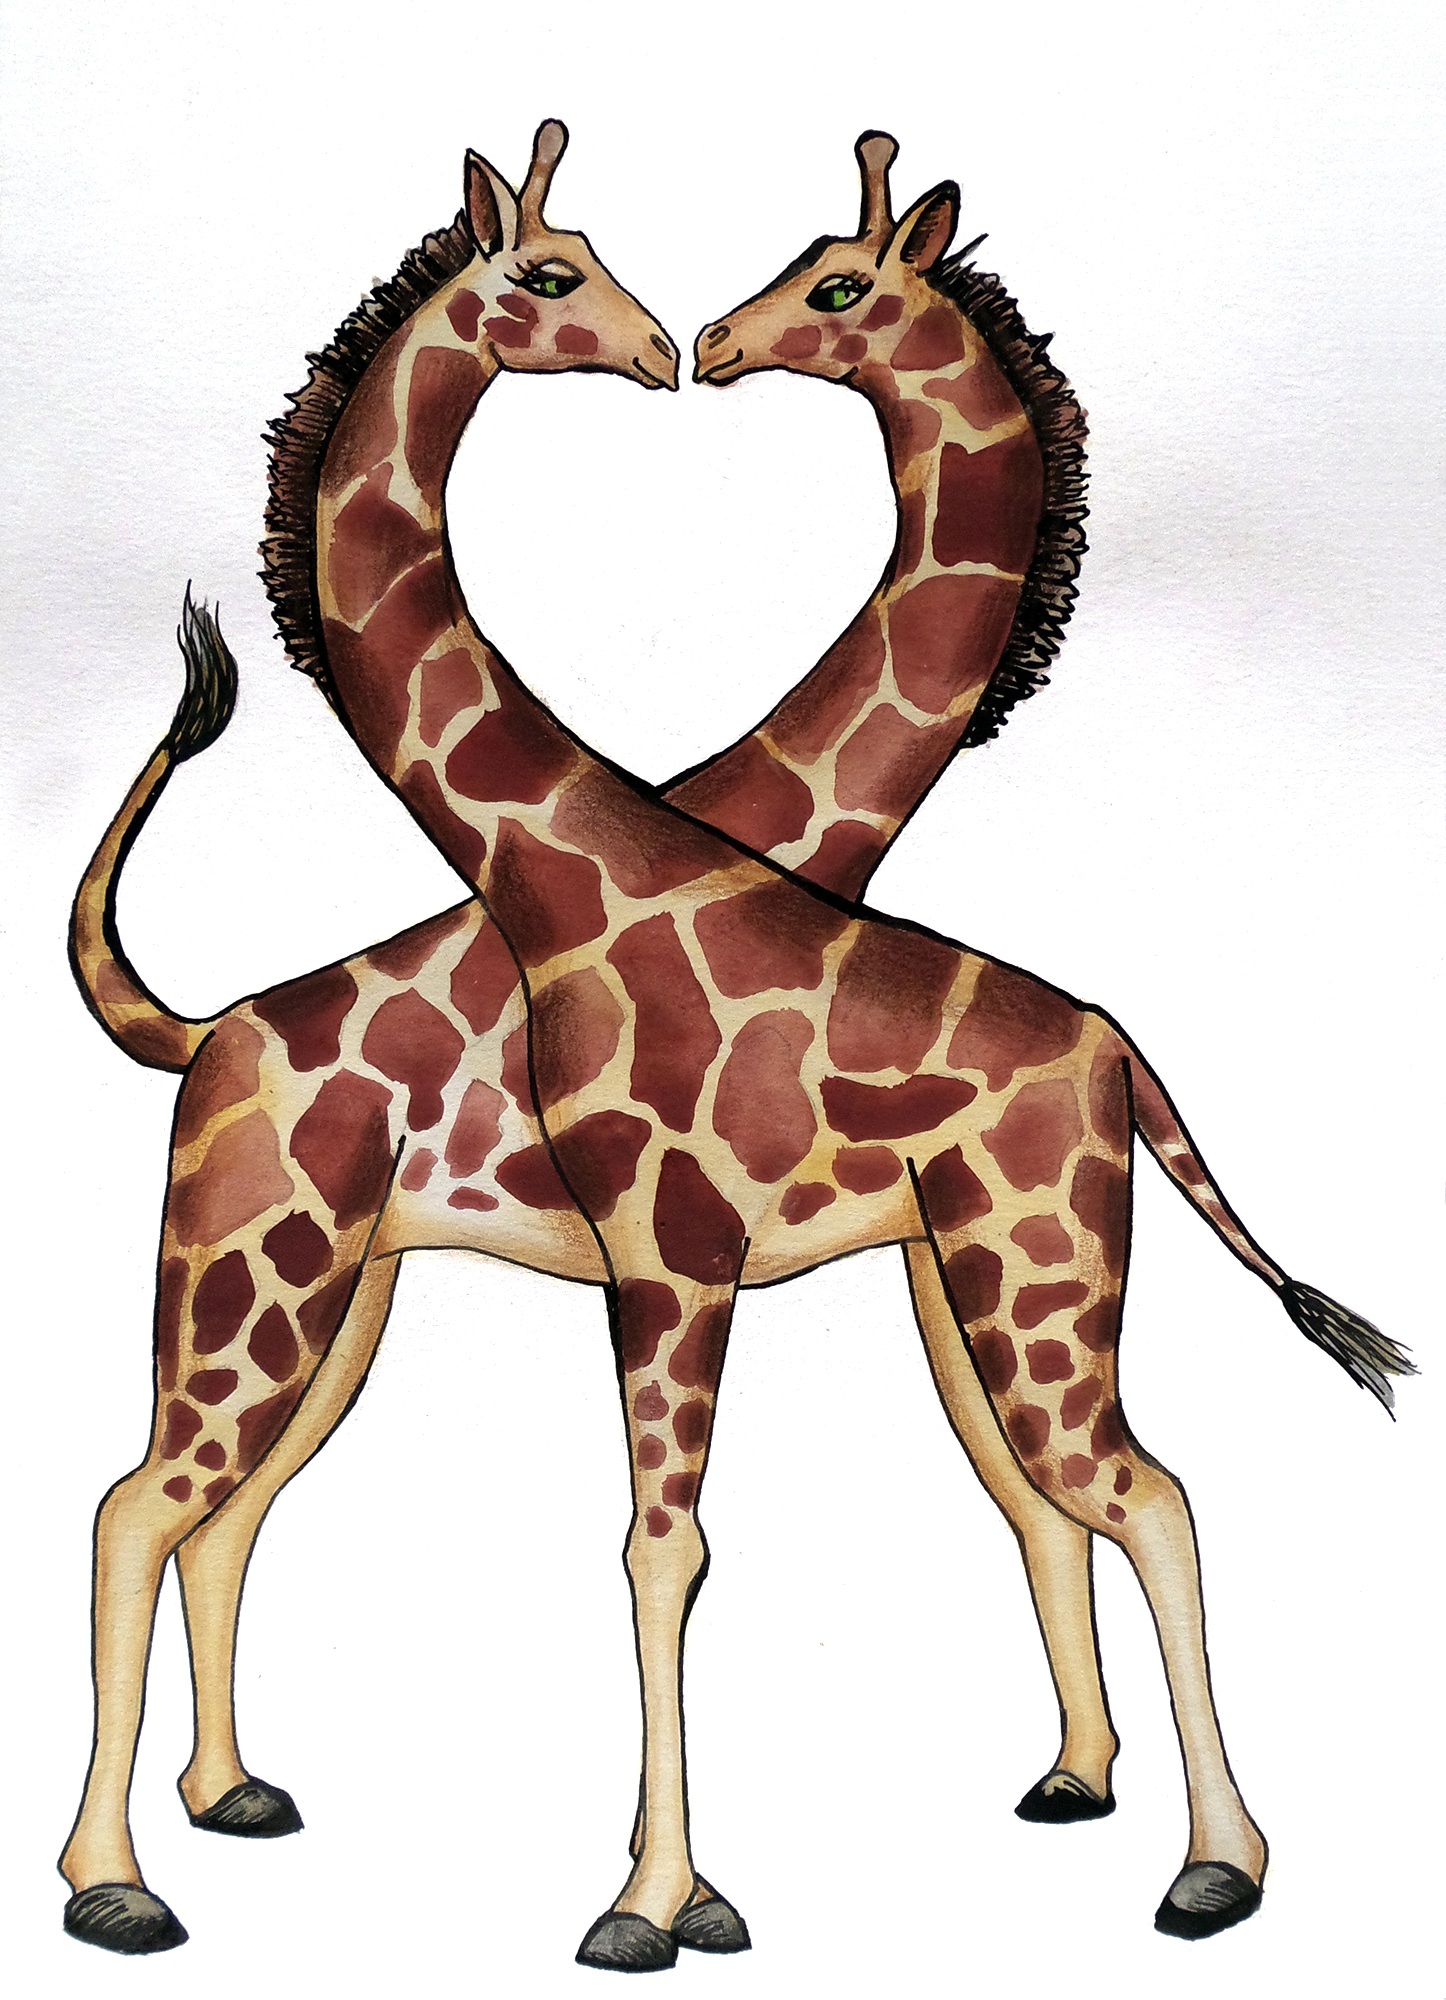
love, heart, decoration, kiss, mammal, giraffe, drawing, illustration, animals, vertebrate, giraffidae, animal figure